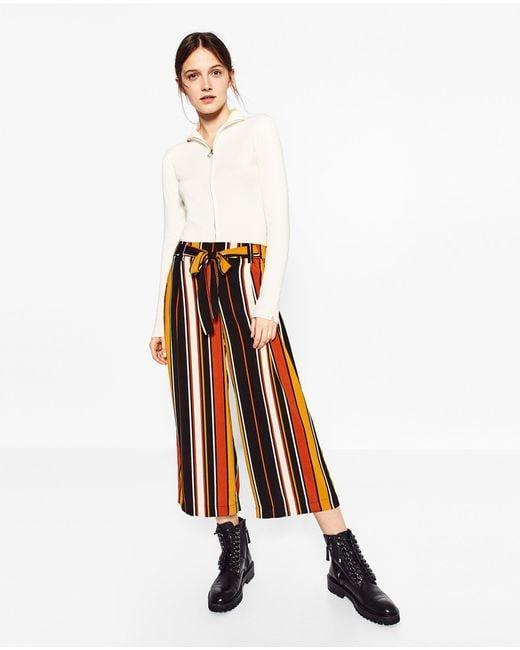
Langer Rock mit buntem Futter für Damen